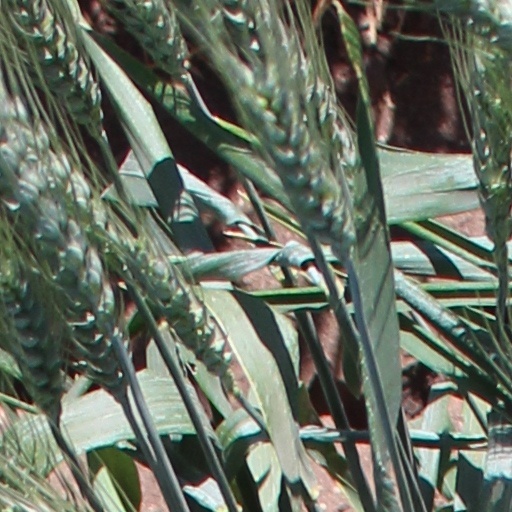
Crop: wheat